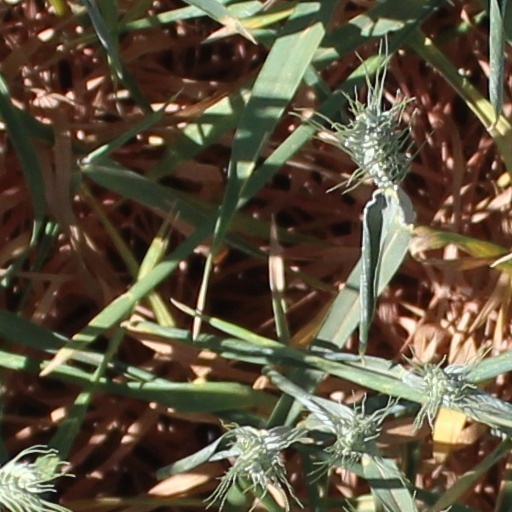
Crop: wheat